Gravitas

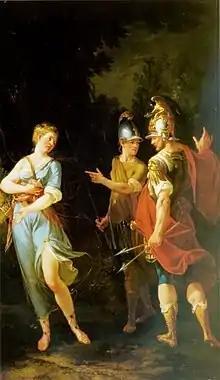
Aeneas, depicted here with Venus, was considered the embodiment of , , , and .

Exuding or dignified and serious conduct allowed Romans to maintain a persistent element of conservatism and traditionalism. According to the Roman emperor and philosopher Marcus Aurelius, the cultivation of involves acting with sincerity and dignity, by being temperate in manner and speech as well as by carrying oneself with authority.